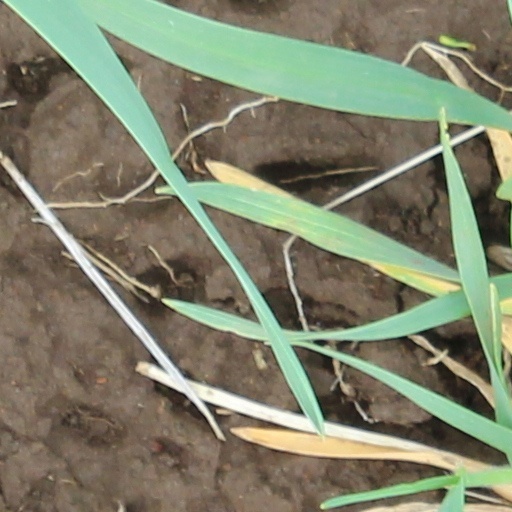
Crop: wheat